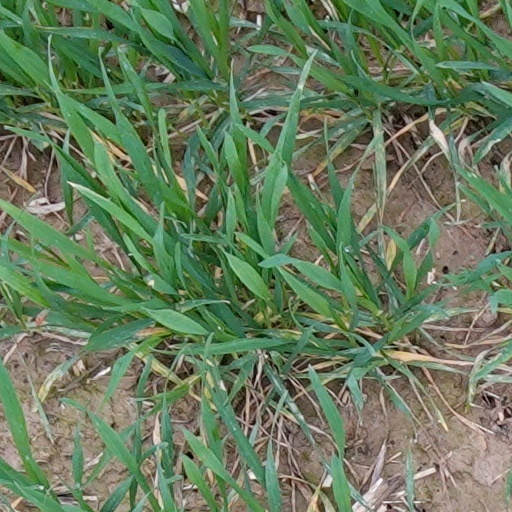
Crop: wheat